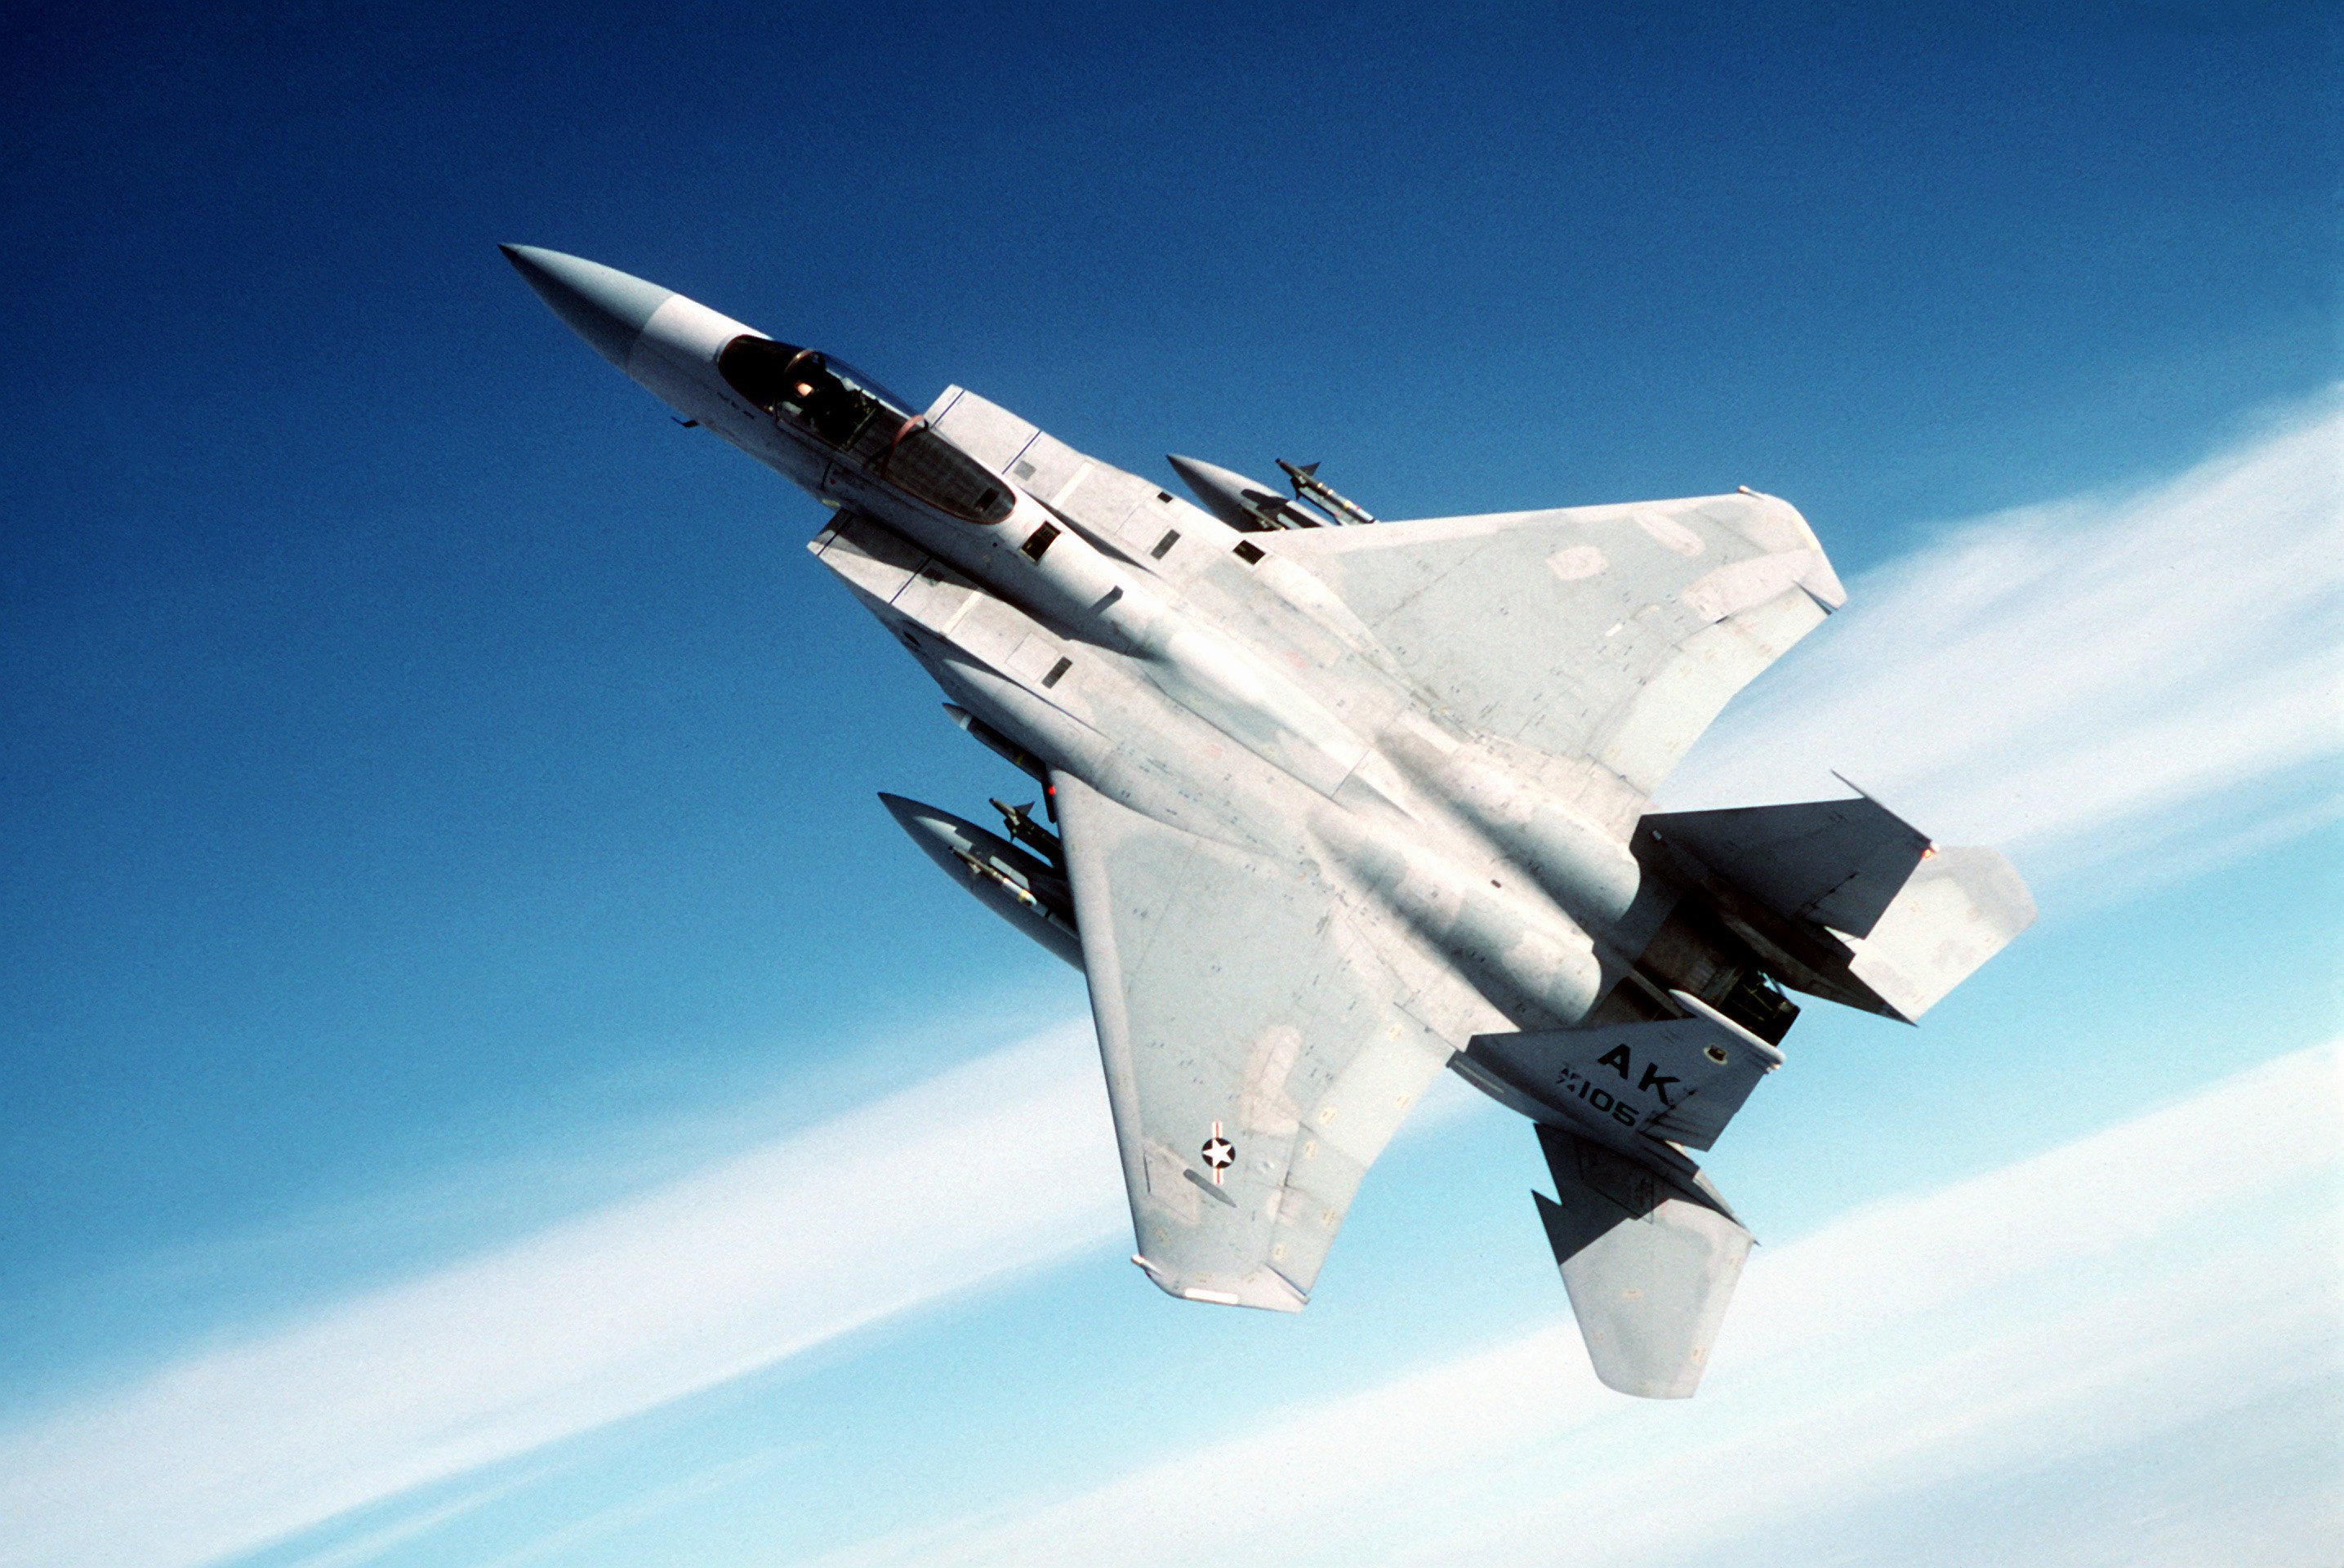
wing, fly, airplane, aircraft, fighter jet, military, jet, army, vehicle, aviation, usa, fight, war, defense, air force, jet aircraft, fighter aircraft, military aircraft, atmosphere of earth, aerospace engineering, mcdonnell douglas fa 18 hornet, boeing fa 18e f super hornet, sukhoi su 35bm, mcdonnell douglas f 15 eagle, lockheed martin, lockheed martin f 22 raptor, lockheed martin f 35 lightning ii, mcdonnell douglas f 15e strike eagle, sukhoi su 27